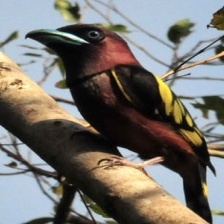
Species: BANDED BROADBILL
Scientific name: EURYLAIMUS JAVANICUS